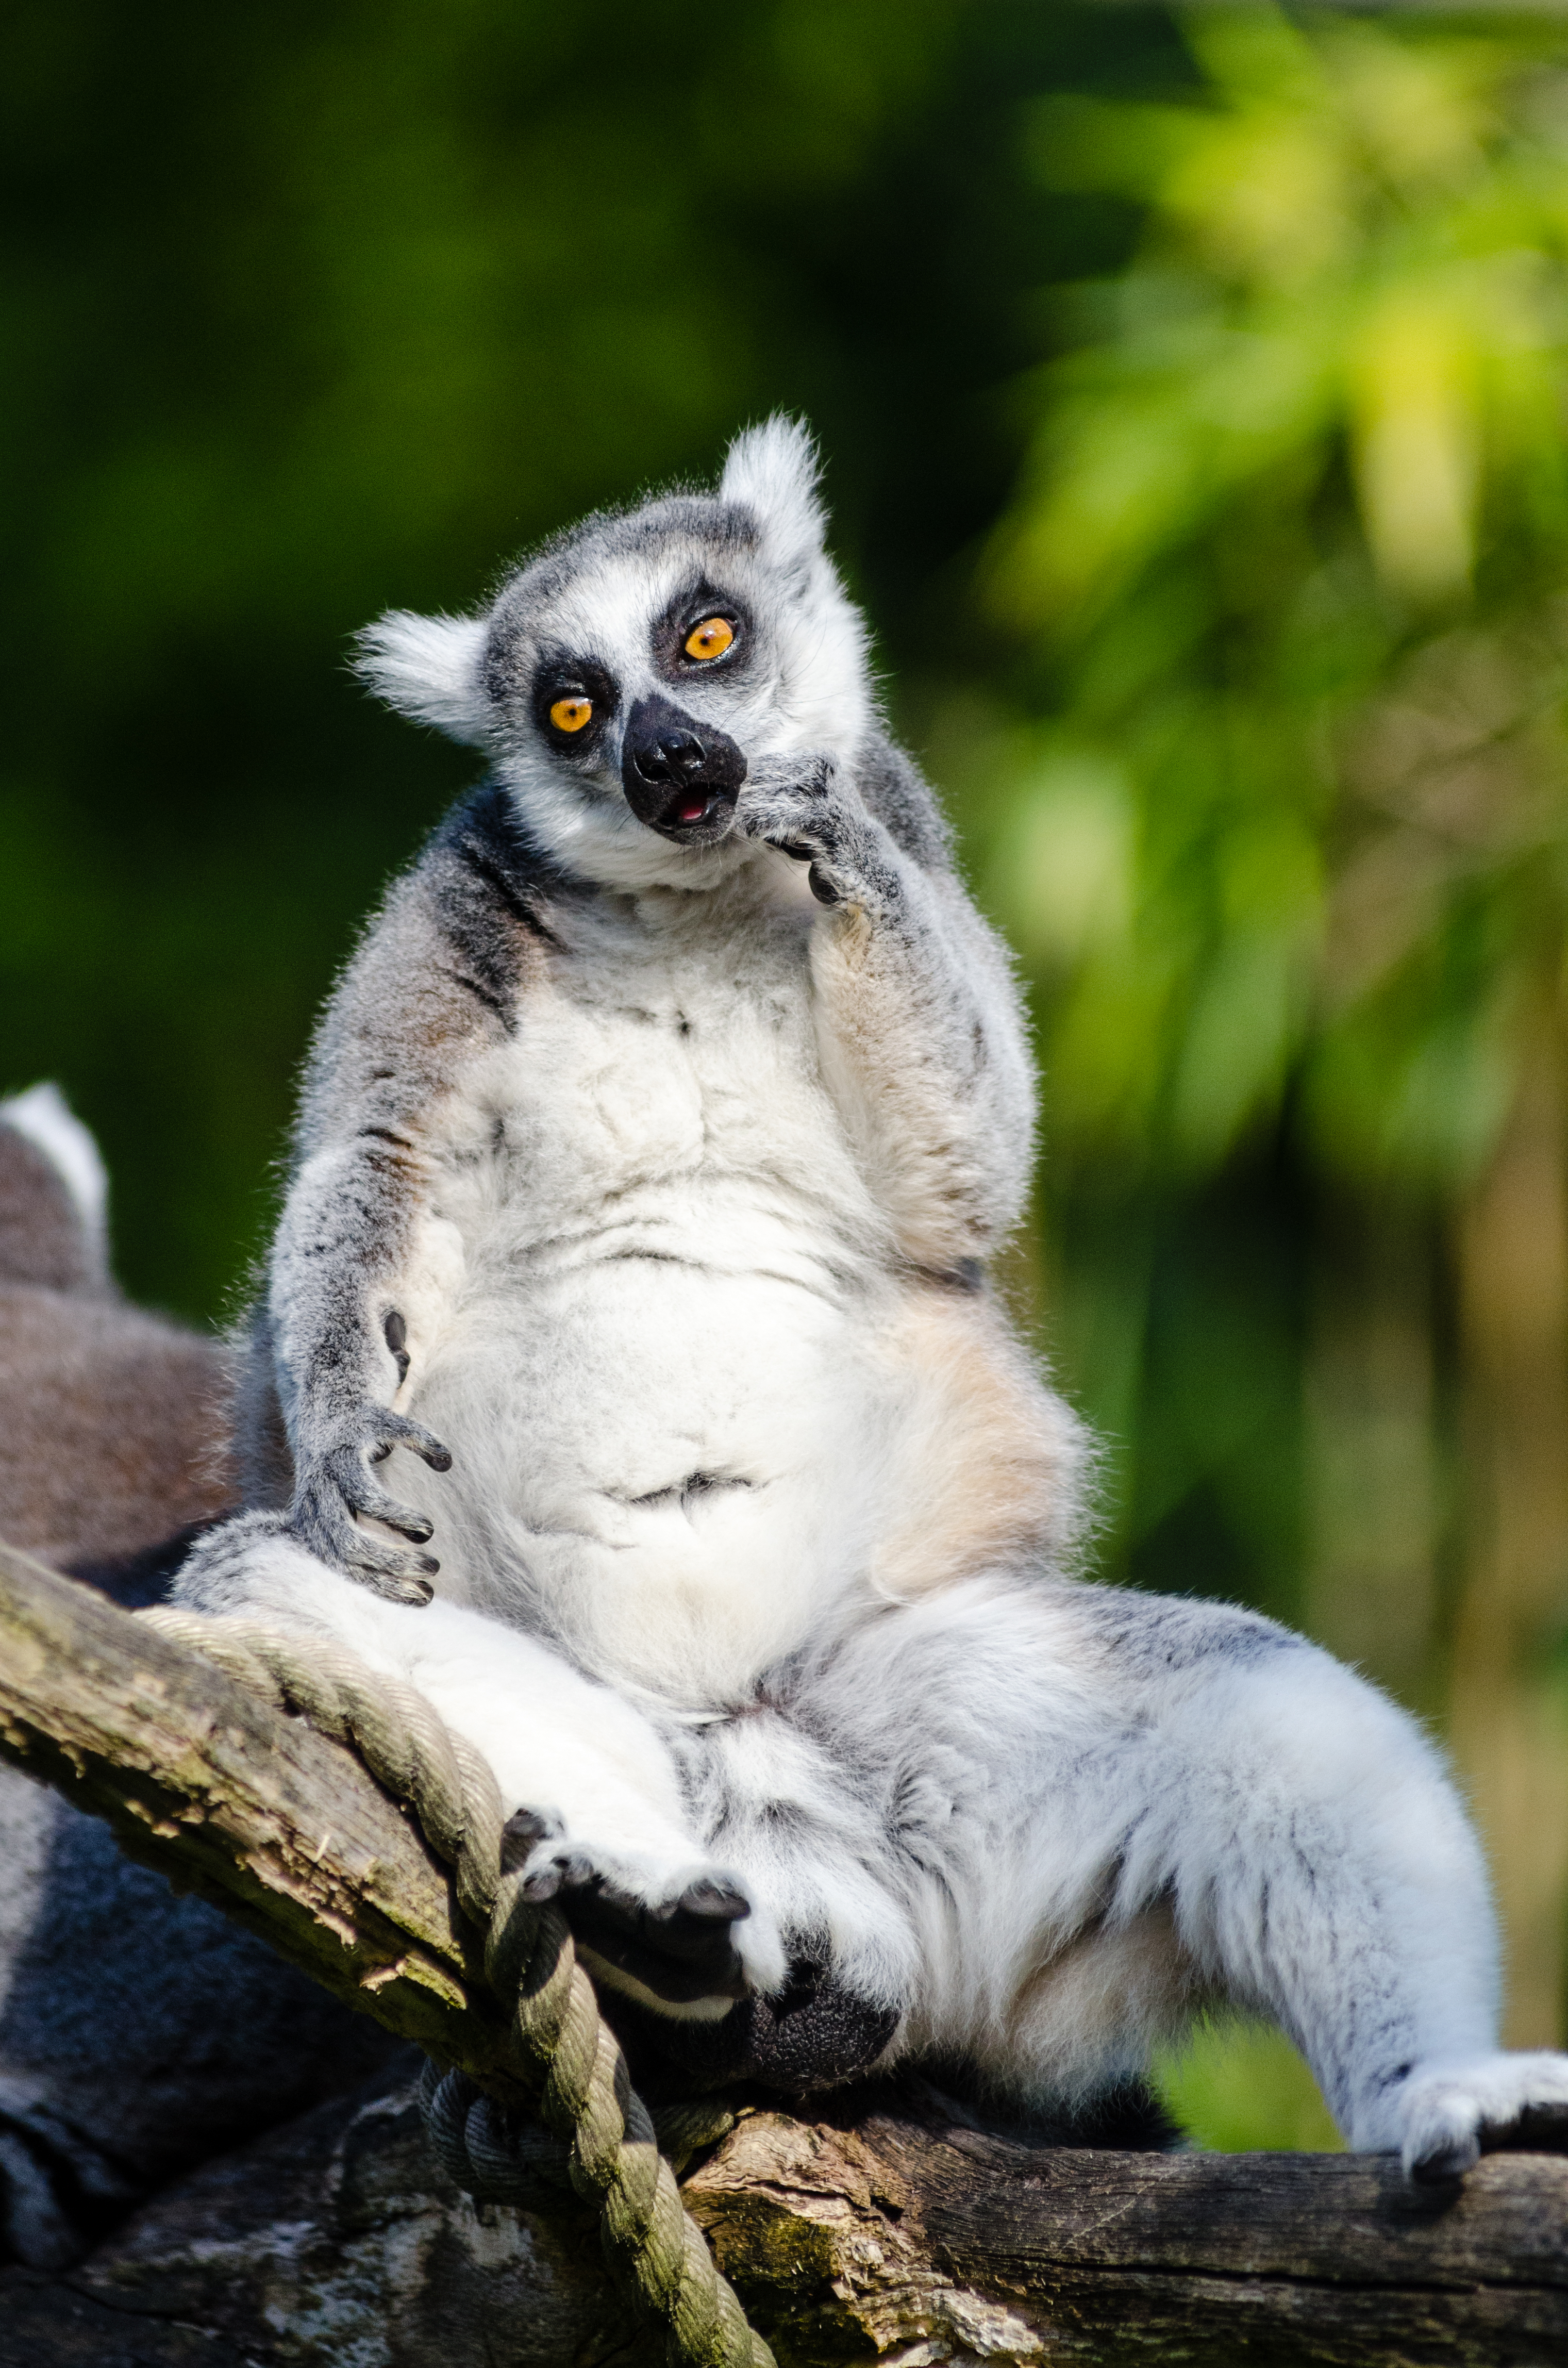
tree, nature, bokeh, ring, feet, animal, cute, wildlife, zoo, fur, mammal, nikon, fauna, primate, eyes, hands, animals, madagascar, vertebrate, tier, ss, fell, augen, grn, baum, adorable, lemur, d7000, niedlich, tailed, catta, katta, tierpart, hnde, madagaskar, fuse, macaque, new world monkey